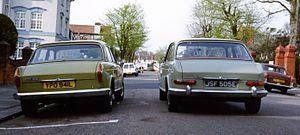
BMC ADO17 est le code du modèle utilisé par la British Motor Corporation pour une gamme de voitures produites entre septembre 1964 et 1975 et vendus dans un premier temps sous la marque Austin comme les Austin 1800. La voiture a également été vendue sous la marque Morris comme Morris 1800 et Wolseley comme Wolseley 18/85, ensuite comme Austin 2200, Morris 2200 et Wolseley Six. Elle a été vendue comme Morris Monaco au Danemark. Communément appelée "Landcrab", la 1800 a été élue Voiture Européenne de l'Année en 1965 – la deuxième année de cette bourse, et deuxième nomination consécutive du Royaume-Uni, la Rover P6 ayant remporté le prix l'année précédente.